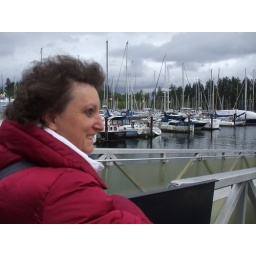
Maybe we should buy a sailboat and sail around the world...